Keeping the Kibbutz

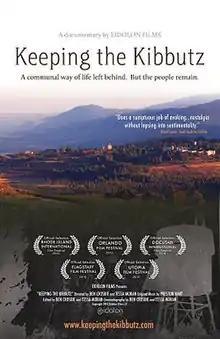
Film poster

Keeping the Kibbutz is a 2010 American documentary film co-directed by Ben Crosbie and Tessa Moran about the Israeli kibbutz, which explores the background and history of the kibbutz movement and how the movement has changed to meet economic needs. The film is Eidolon Film's first feature production, and received a 2012 Telly Award.